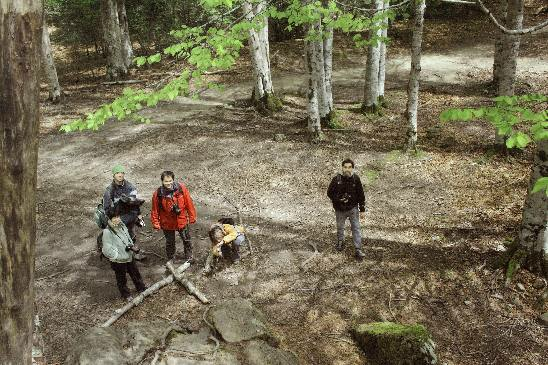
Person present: Yes